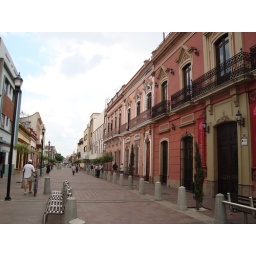
pedestrian street between our house and downtown. a tranquil street is a rarity in GDL